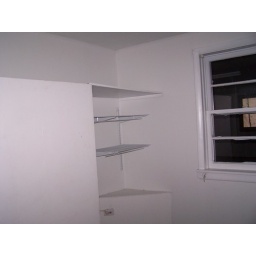
one bedroom is off the kitchen - this bump out is for the fridge - there is no closet in this room - only shelves